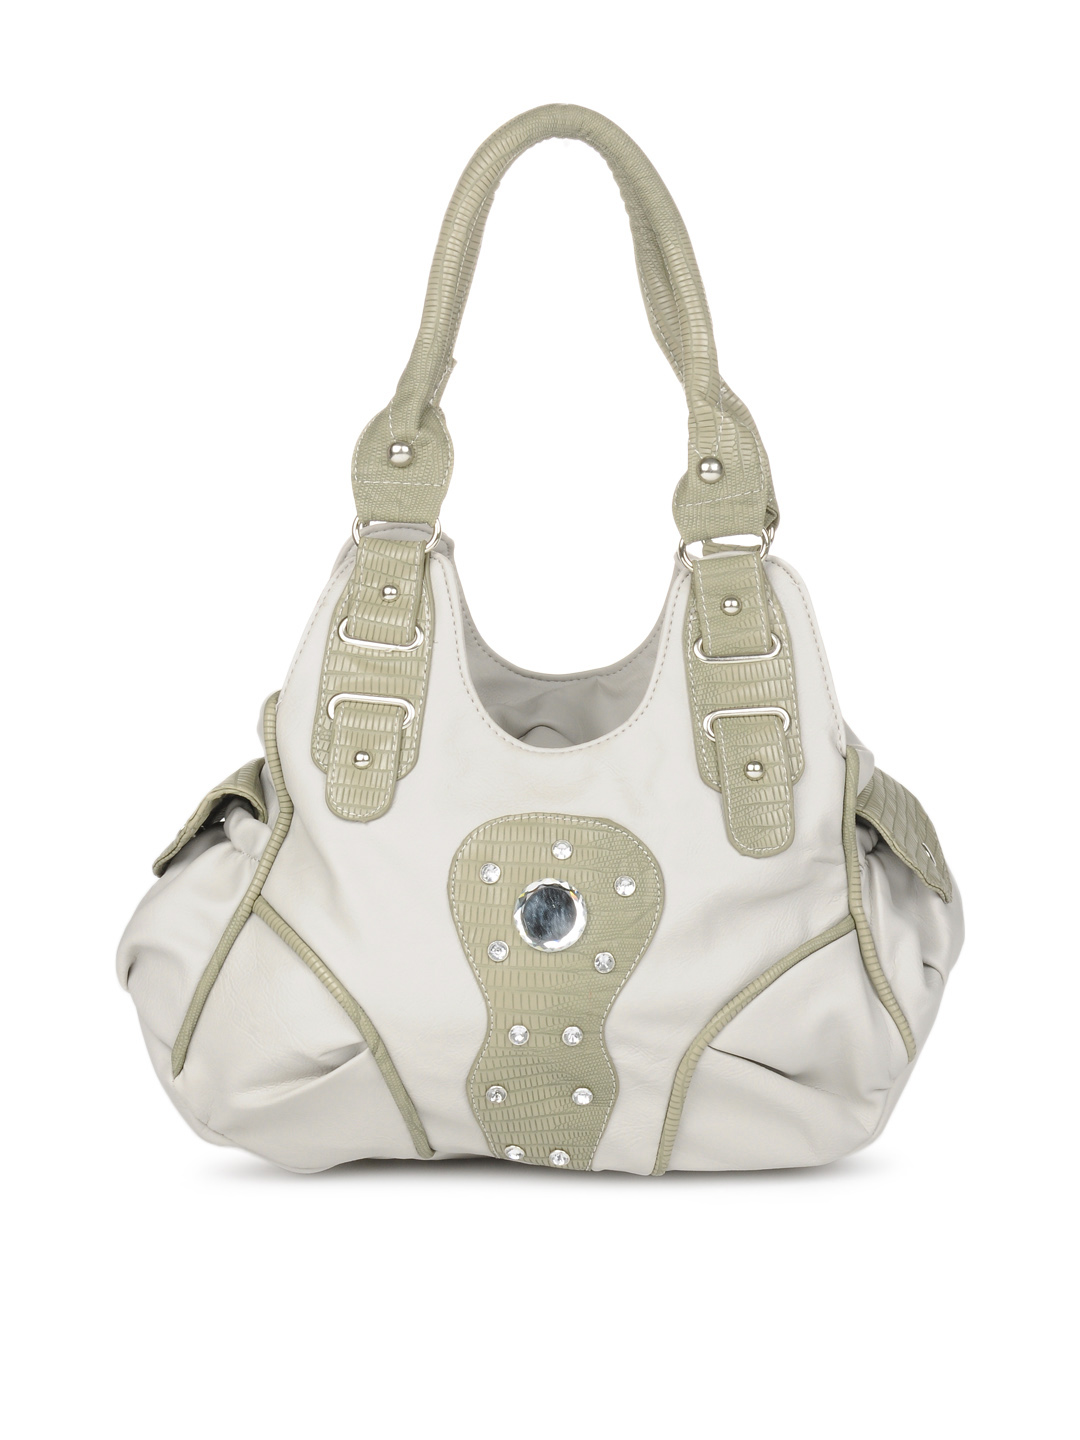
Kiara Women Grey Handbag
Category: Accessories / Bags / Handbags
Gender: Women
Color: Grey
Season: Summer 2012
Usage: Casual